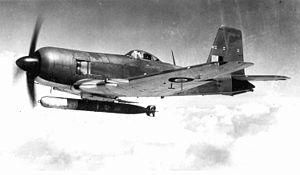
Dans le langage militaire courant, un « chasseur d'attaque » est un avion multirôle conçu pour opérer principalement comme un avion d'attaque, mais disposant également de certaines caractéristiques de performances d'un chasseur.
Le Firebrand Blackburn était un avion de chasse monomoteur conçu conformément à l'Air Ministry Specification N.11/40 par Blackburn Aircraft. Il a été conçu autour du moteur Napier Sabre III 24 cylindres en H, comme chasseur pour la Royal Navy.